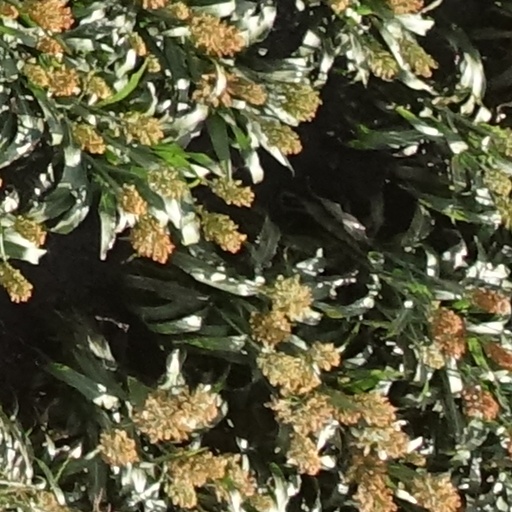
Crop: sorghum